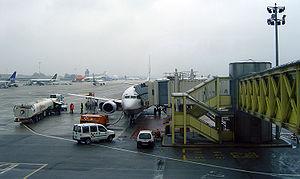
L'aéroport de Milan Linate également appelé Enrico Forlanini, est le second aéroport de Milan. Étant un « city airport » en raison de sa proximité avec la capitale lombarde, il accueille seulement le trafic national ou européen court- ou moyen-courrier. Par ailleurs, différentes compagnies aériennes à bas prix partent de l'aéroport.